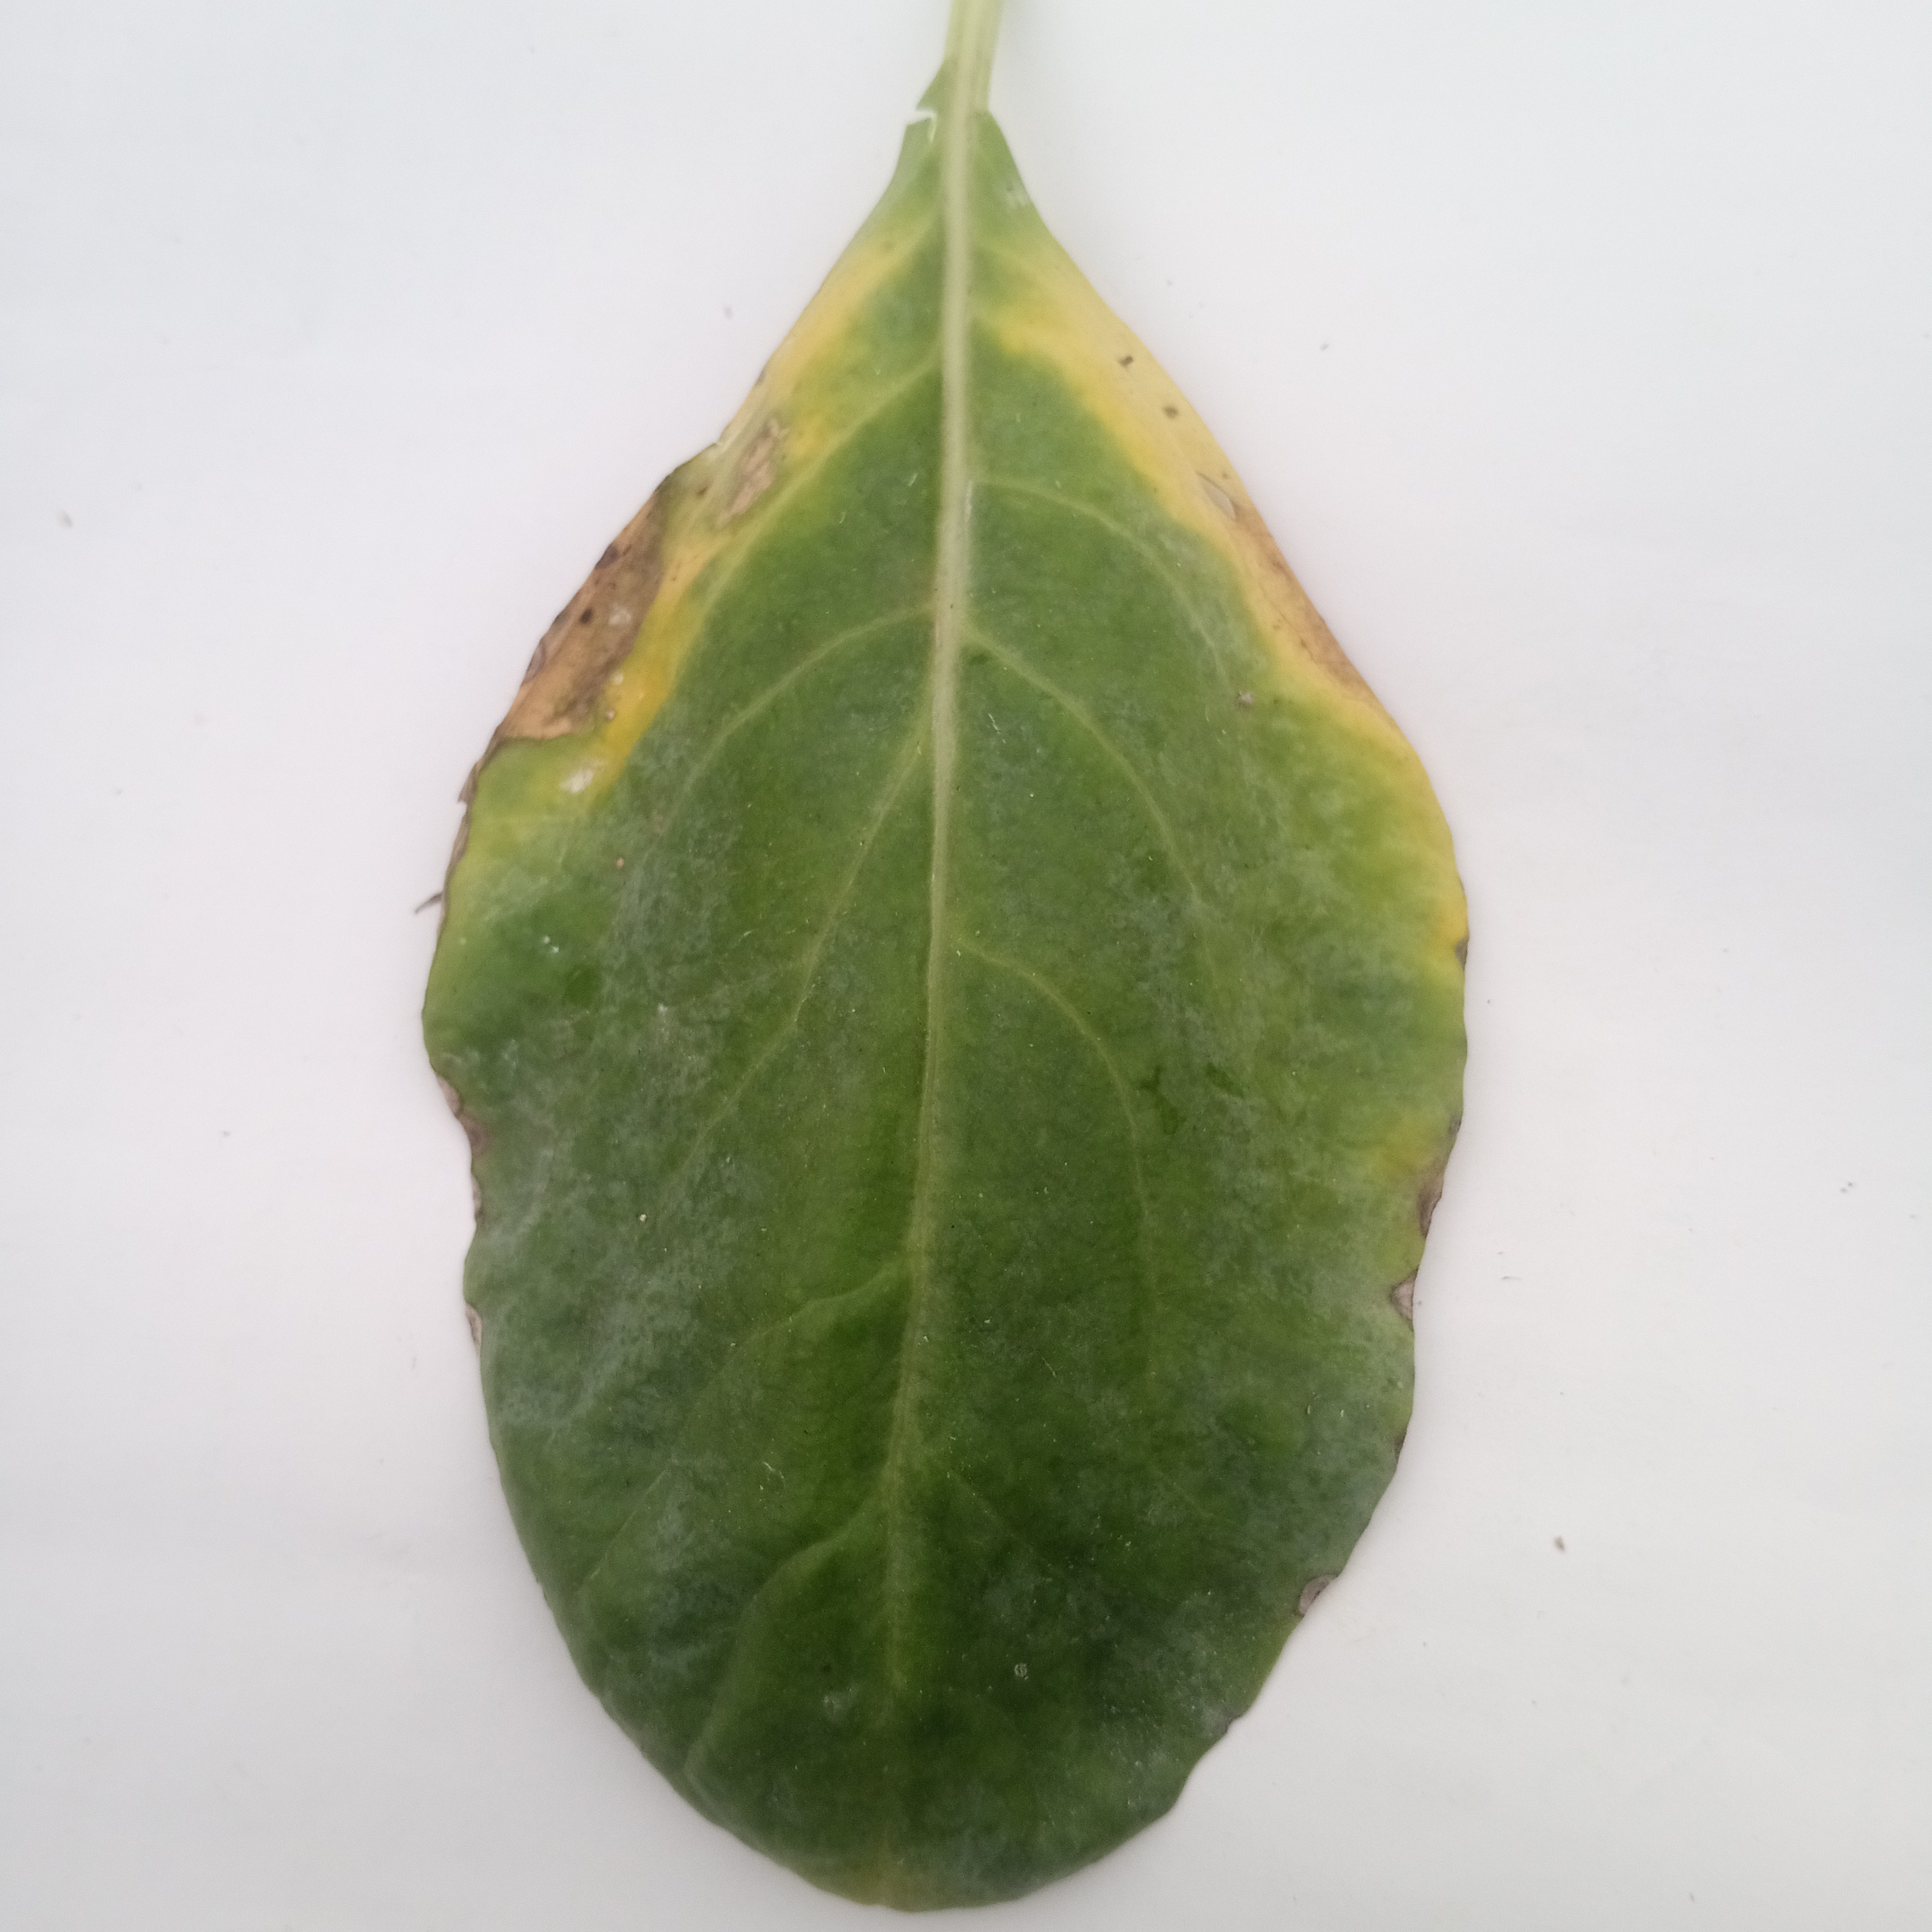
Label: Black Rot